Klara, Stockholm

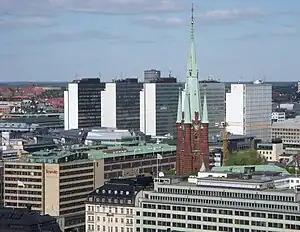
Klara Church tower with modern surroundings

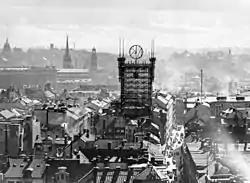
Old Klara, with the former telephone tower

Klara is a part of lower Norrmalm in the central part of Stockholm. It has its name from Klara Church. Today the name, though not often used in daily speech, has become synonymous with the old city that once occupied lower Norrmalm.